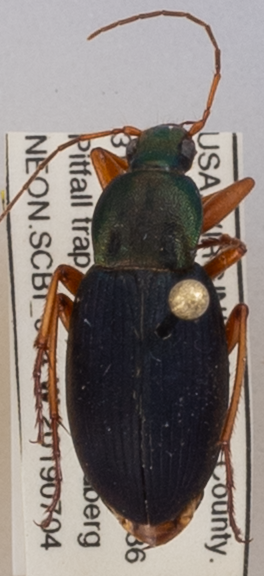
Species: Chlaenius aestivus
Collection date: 2019-07-04
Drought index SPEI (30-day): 0.17
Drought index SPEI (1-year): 2.09
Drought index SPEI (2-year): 2.09